Cecilia Young

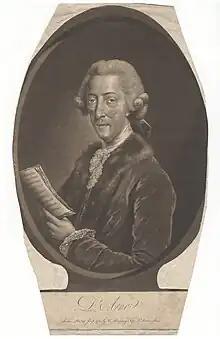
Thomas Augustine Arne

By 1736, Young was romantically involved with composer Thomas Arne. Her father, however, was opposed to their marrying as Arne was a Roman Catholic and did not follow the teachings of the Church of England. Against her father's will, Young married Arne on 15 March 1737. After their marriage, she appeared in several of her husband's stage productions including the immensely popular masques "Comus" (1738), "Alfred" (1740), and "The Judgement of Paris" (1742). Young's singing and her strong acting skills became indispensable assets to her husband and she contributed greatly to his first enduring successes.